Page (novel)

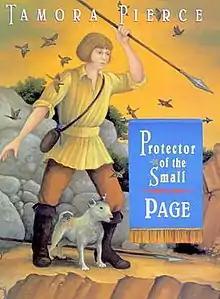
Original Random House U.S. hardcover of the book featuring the title character.

Page is the second book in the quartet "Protector of the Small" (1999–2002), by American fantasy author Tamora Pierce, published in 2000 by Random House. It details the training of Keladry "Kel" of Mindelan, the first female page in a hundred years.